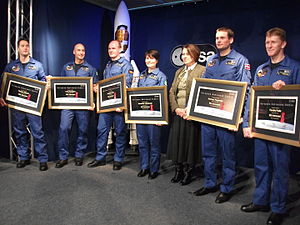
Andreas Mogensen
ESA's 2009-hold (The Shenanigans)
Andreas Enevold Mogensen er en dansk astronaut. Han blev den 20. maj 2009 sammen med fem andre kandidater præsenteret i ESA's hovedkvarter i Paris, som en del af det europæiske astronautkorps. Der var 8.413 ansøgere til astronautkorpset. Den 2. september 2015 blev han den første dansker i rummet, da han få minutter efter opsendelsen kl. 6:37 dansk tid fra Bajkonur-kosmodromen i Kasakhstan nåede op på en flyvehøjde over 100 km.